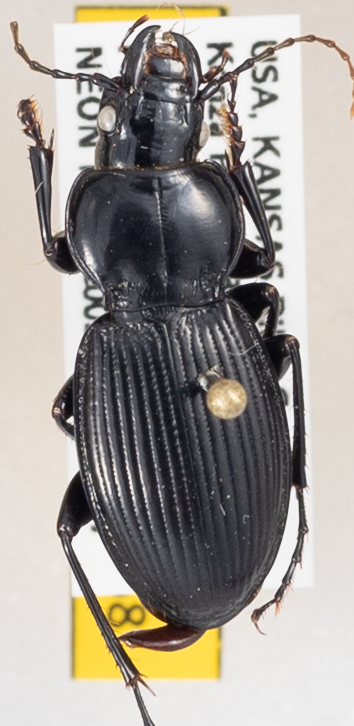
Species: Cyclotrachelus sodalis
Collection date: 2019-07-17
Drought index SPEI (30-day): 1.594
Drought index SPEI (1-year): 1.85
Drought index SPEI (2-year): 0.71